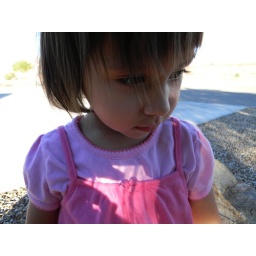
She was sitting on a little rock in my front yard, thinking hard about God knows what.